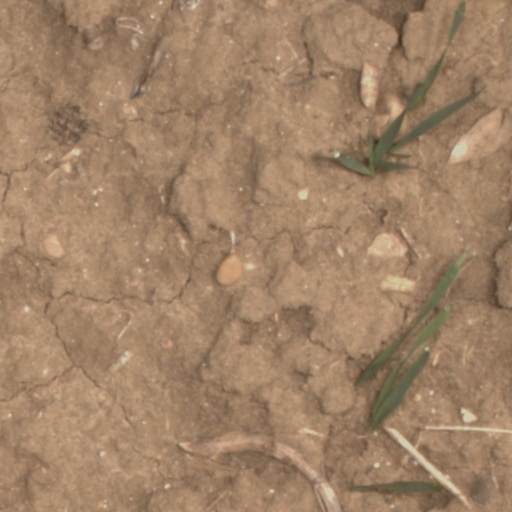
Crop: wheat